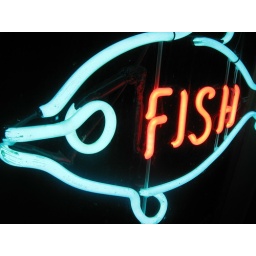
A fish market sign glows in a downtown New Bern shop window